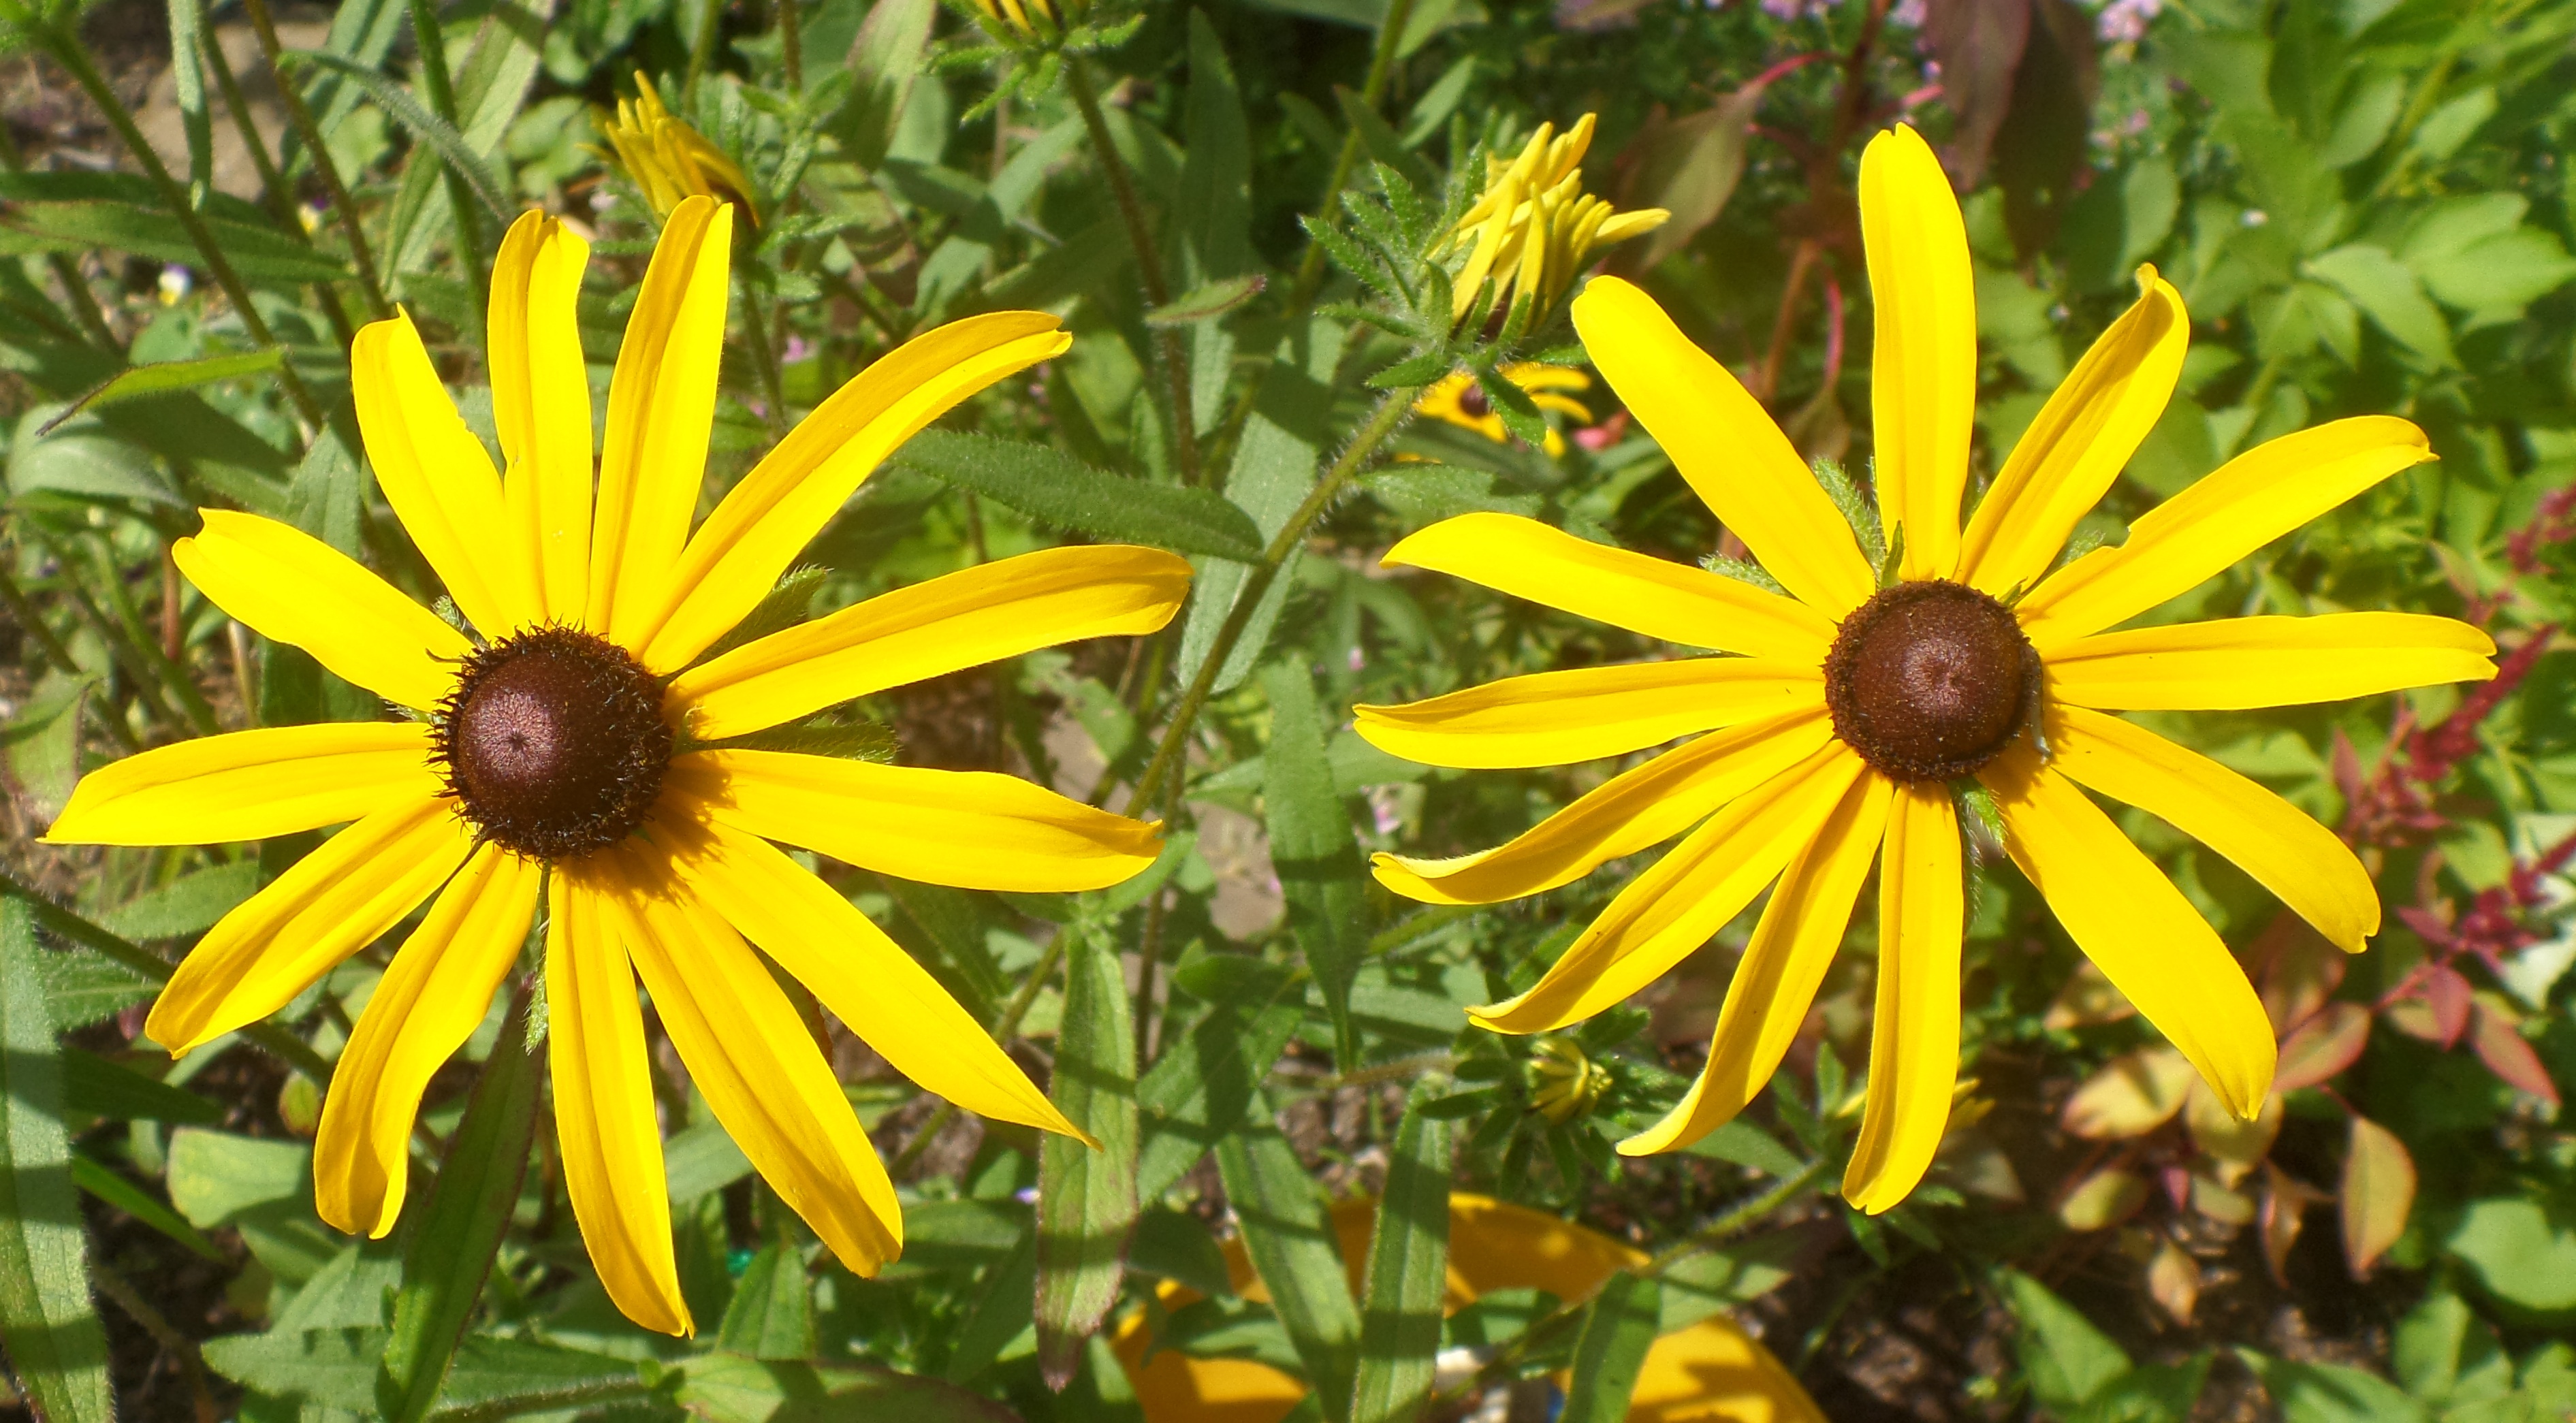
nature, blossom, plant, meadow, flower, petal, floral, spring, herb, botany, yellow, garden, flora, sunflower, wildflower, macro photography, flowering plant, daisy family, land plant